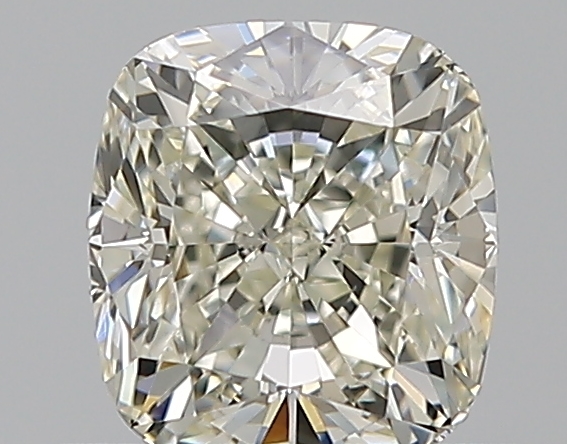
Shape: cushion
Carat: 0.75
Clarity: VS2
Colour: L
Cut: EX
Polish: EX
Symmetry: EX
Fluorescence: N
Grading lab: GIA
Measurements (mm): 5.36 x 4.89 x 3.41